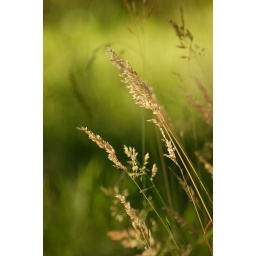
The fire in leaf and grass so green it seems each summer the last summer.